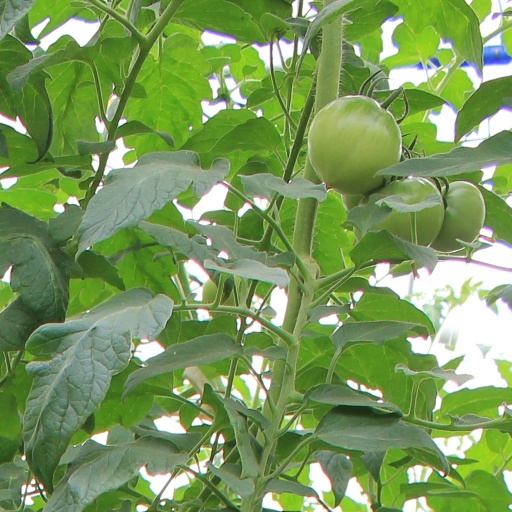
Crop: tomato